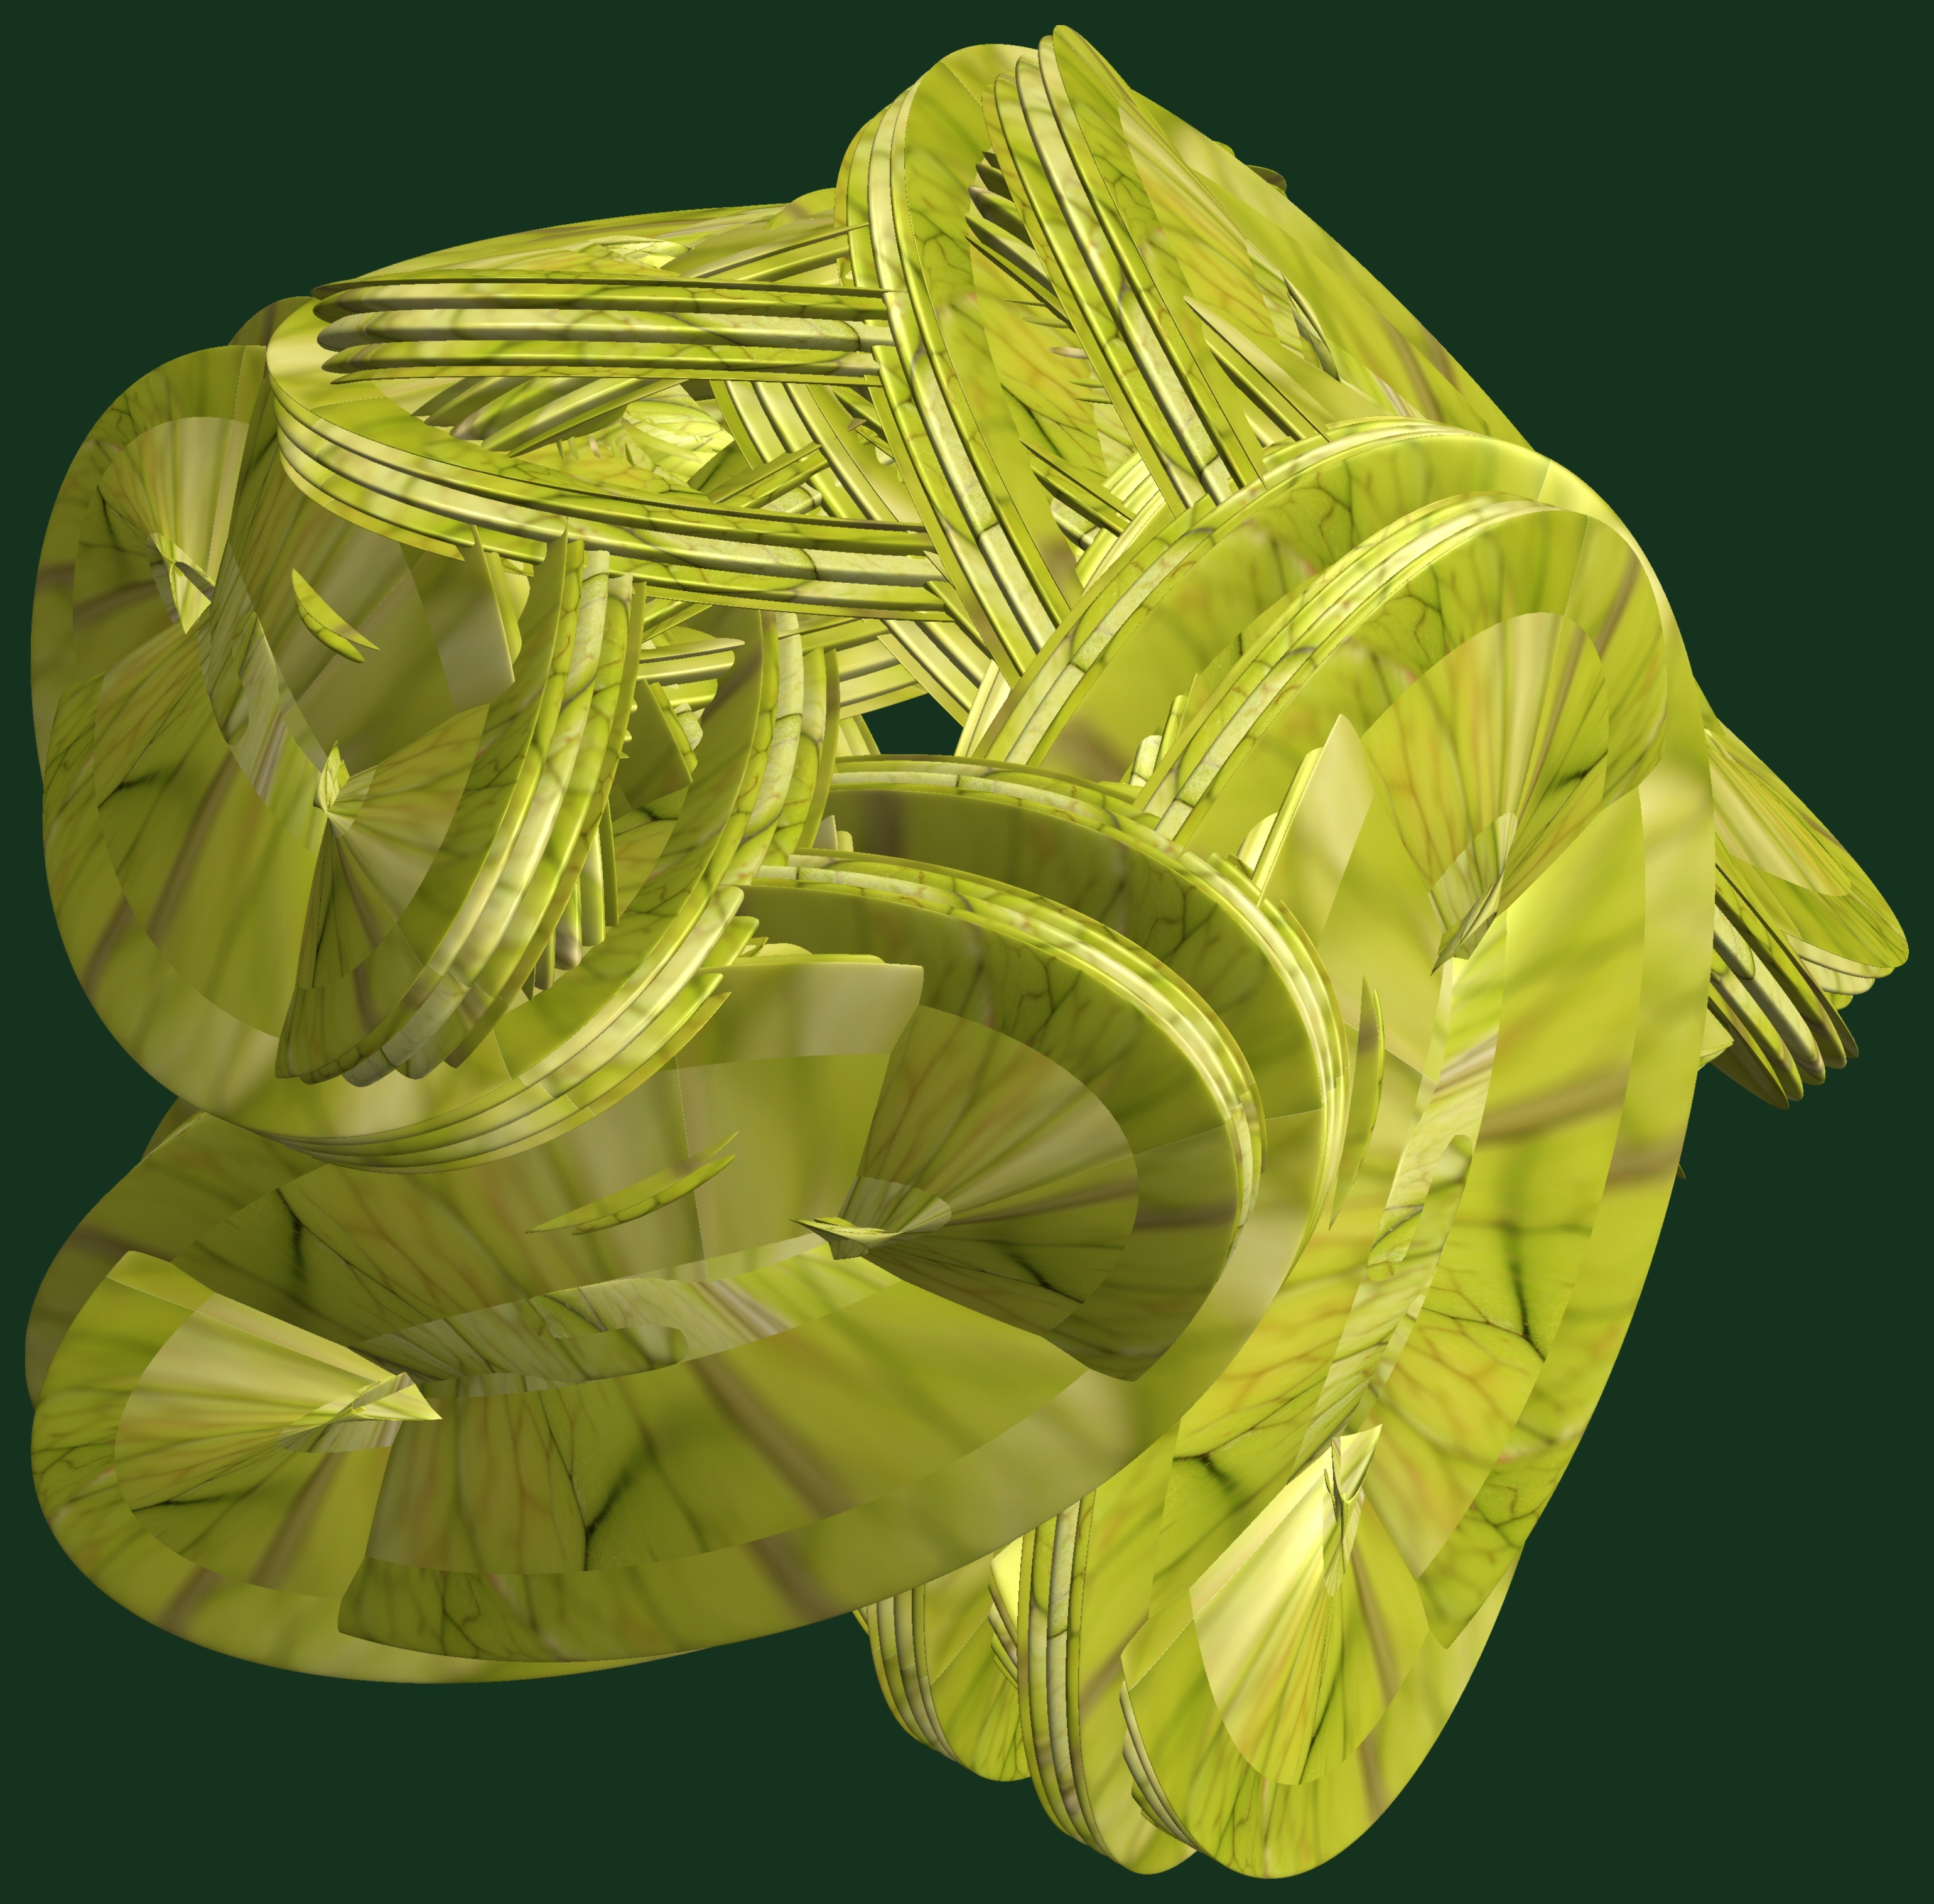
structure, plant, texture, leaf, flower, pattern, green, produce, yellow, design, symmetry, 3d, graphic, knot, torus, mathematica, cg, parametricplot3d, code, program, algorithm, abstruct, mapping